Valence, Drôme

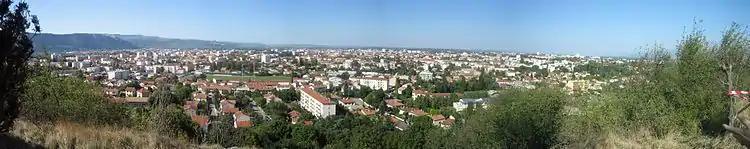
View of the southern districts of Valence from the plateau of Lautagne

Since 28 March 2010, the city has a system of self-service rent-a-bike and long-term hire called Libélo. It includes 160 bikes on the Smoove key concept spread over 18 then 20 stations and 200 rental bikes for long duration in Valence, Guilherand-Granges and Bourg-lès-Valence.